Casey's Diner

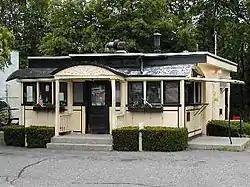

Casey's Diner is a historic ten-stool diner located at 36 South Avenue in downtown Natick, Massachusetts, famous for its steamed hot dogs that "snap" when first bitten into. Casey's is one of the oldest operating diners in Massachusetts, and possibly in the United States.